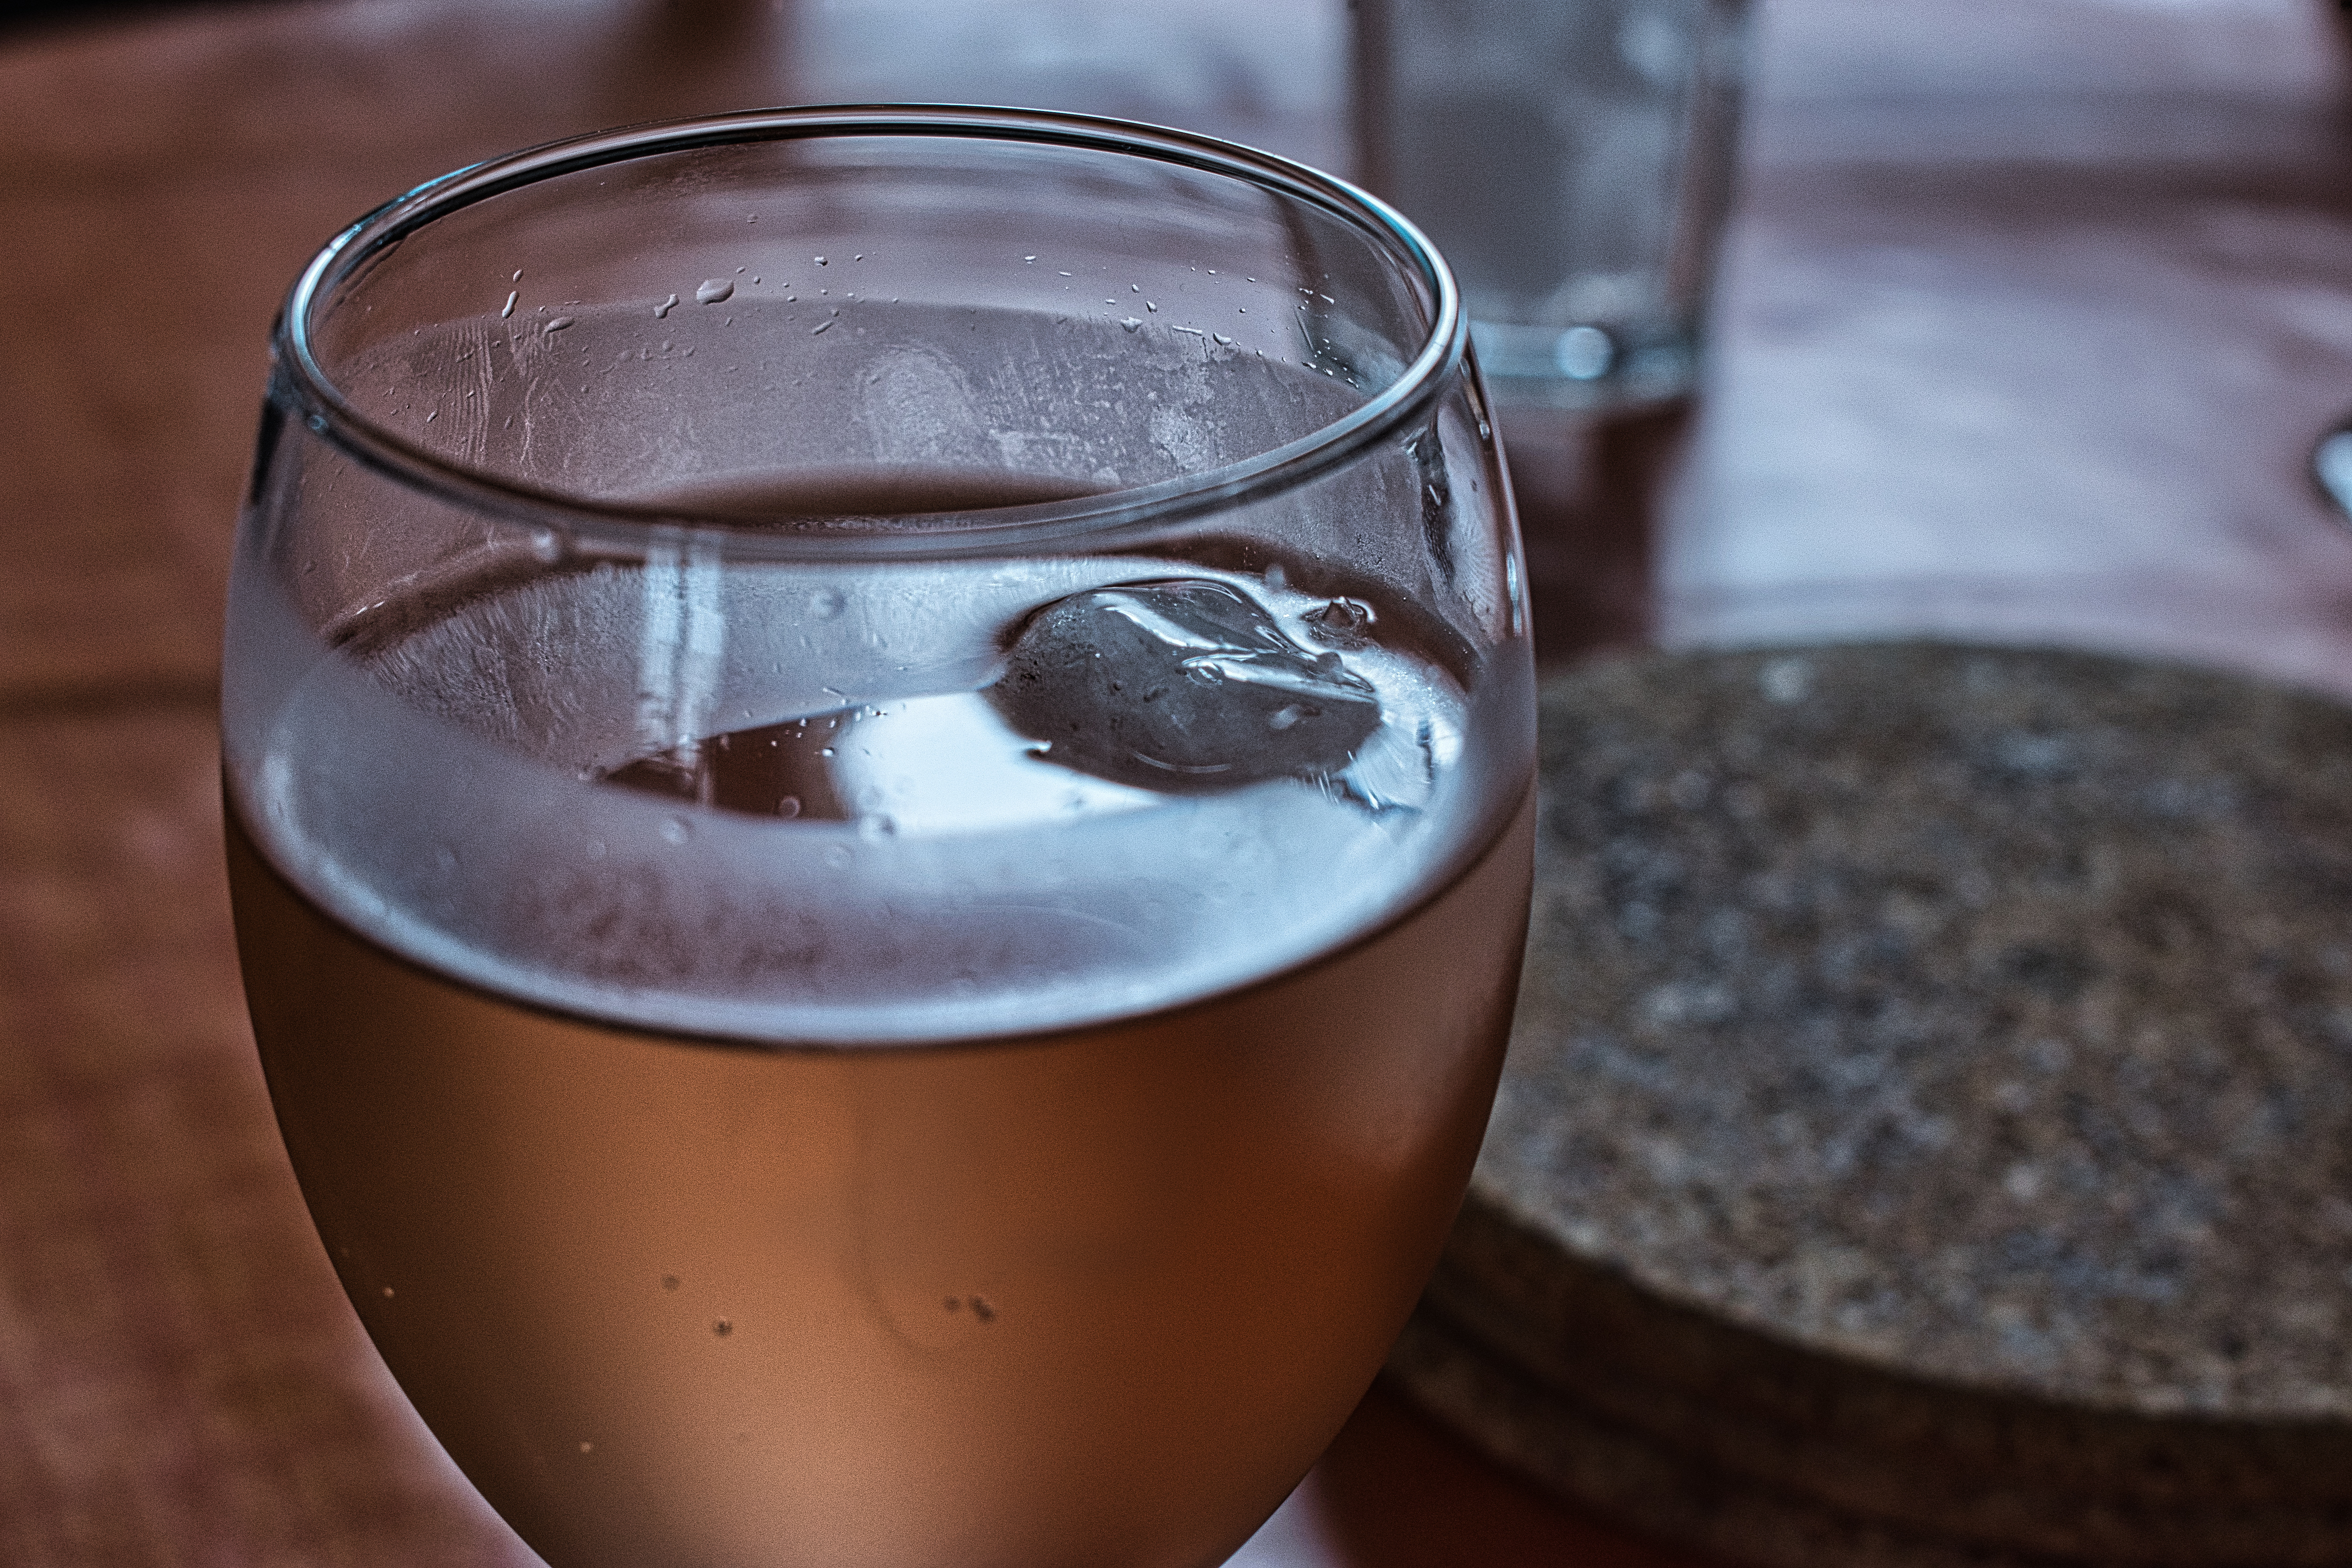
rose wine, ice cube, glass, user friendly, food, tableware, liquid, drinkware, stemware, cocktail, ingredient, fluid, water, barware, drink, alcoholic beverage, classic cocktail, fernet, non alcoholic beverage, tequila, foam, beer, serveware, alcohol, distilled beverage, wine, sidecar, soft drink, rose, aperitif, liqueur, Cr me de cassis, spritzer, Dogfish head 90 minute ipa, wine cocktail, still life photography, Newcastle brown ale, Winter melon punch, fizz, apple cider, vermouth, highball glass, cocktail garnish, Rum swizzle